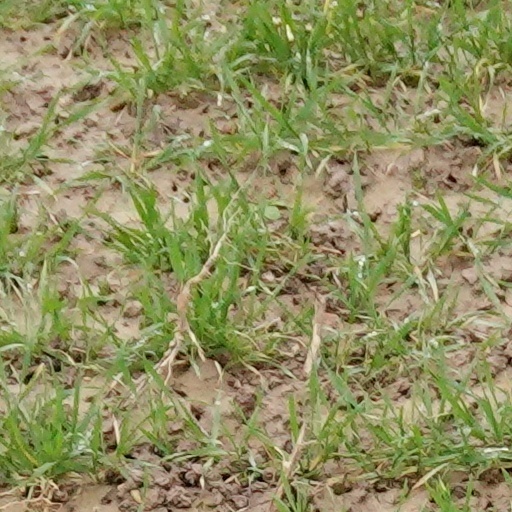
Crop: wheat